New Words Bookstore

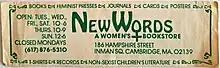
New Words bookmark, c.1980

In January 1976, New Words moved to a bigger space at 186 Hampshire St, Cambridge (Inman Square), in what was then a hot spot of feminist activity. In addition to New Words, the Hampshire Street building housed the Goddard Cambridge Graduate Program in Women's Studies, Focus—a feminist counseling collective, and the Boston Federal Feminist Credit Union. Two blocks further along Hampshire Street was the Women's Community Health Center (feminist health centers), and across the street from that, the women's restaurant, Bread & Roses. A few doors up the street in the other direction was Gypsy Wagon, a women-owned craft store. The Cambridge Women's Center was within walking distance.